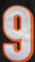
Number: 9